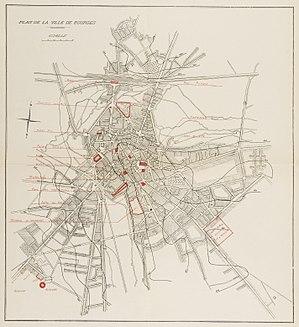
Carte de Bourges en 1930
Bourges est une commune française, préfecture du département du Cher. Avec 64 551 habitants en 2017, il s'agit de la commune la plus peuplée du département. Au centre d'une aire urbaine de 140 350 habitants, Bourges est la troisième commune la plus peuplée de la région Centre-Val de Loire, après Tours et Orléans, et devant Blois, Châteauroux et Chartres.